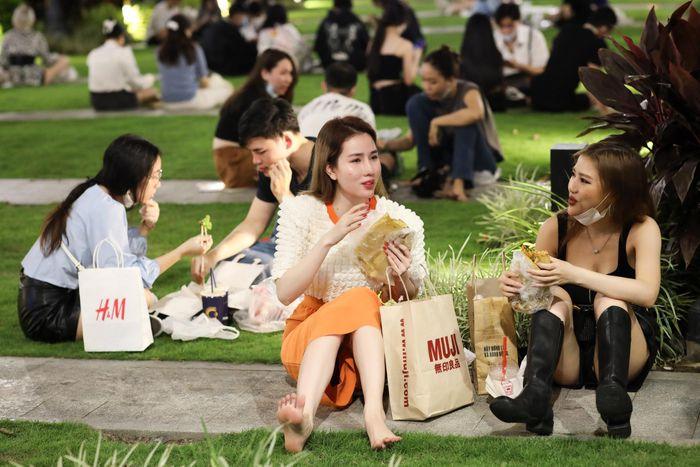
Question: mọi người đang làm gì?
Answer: ngồi ăn và nói chuyện